George W. Kittredge

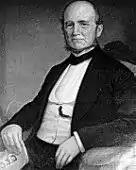
1870 portrait by U. D. Tenney. New Hampshire State Library.

George Washington Kittredge (January 31, 1805 – March 6, 1881) was a U.S. Representative from New Hampshire.